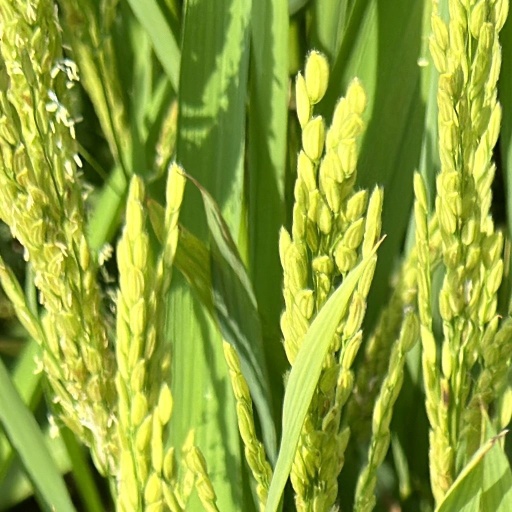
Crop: rice